Kvænangen Municipality

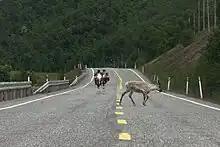
The main E6 road goes through Kvænangen

The municipality has coastal and plains geography, extending into Finnmarksvidda. There are mature pine forests in the valley at the head of the fjord, and there are several rivers, the largest of which is Kvænangselva, which is traditionally a good salmon-fishing river.